Butrus al-Bustani

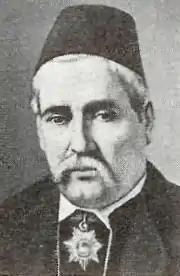
Portrait of al-Bustani

Butrus al-Bustani (1819–1883) was a Lebanese writer and scholar. He was a major figure in the Nahda, the Arab renaissance which began in Ottoman Egypt and had spread to all Arab-populated regions of the Ottoman Empire by the end of the 19th century.